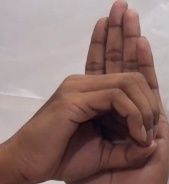
ASL sign: 0